Waterloo Pioneer Memorial Tower

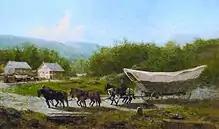
Many of the early settlers from Pennsylvania arrived in Conestoga wagons

The farmsteads built by the next generation of these families still stand, on what is now Pioneer Tower Road in an area often called Doon; the John Betzner and David Schoerg homesteads were erected circa 1830.